Staritsky District

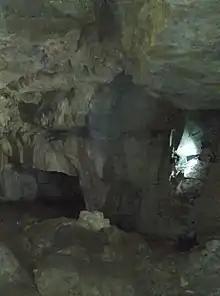
Limestone quarried neat Staritsa was used for construction in many places across Russia

Staritsa was founded by Prince Mikhail of Tver in 1297 as Novy Gorod (known as Staritsa since the 14th century). At the time, the area belonged to Principality of Tver. In the 14th century, it belonged to Principality of Zubtsov, which was eventually merged back into Principlality of Tver. In 1485 it was formally annexed by the Grand Duchy of Moscow. Between 1519 and 1597 Principality of Staritsa, subordinate to Moscow, existed with the capital in Staritsa.